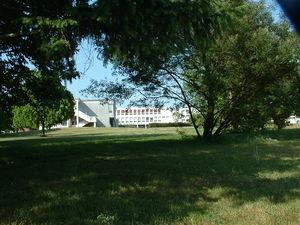
Nantes (France) - Lycée Albert-Camus - Parc
Le lycée Albert-Camus est un établissement français d'enseignement secondaire général, technologique et supérieur situé à Nantes, dans le quartier Bellevue - Chantenay - Sainte-Anne. Il dépend administrativement des Pays de la Loire et de l'Académie de Nantes.